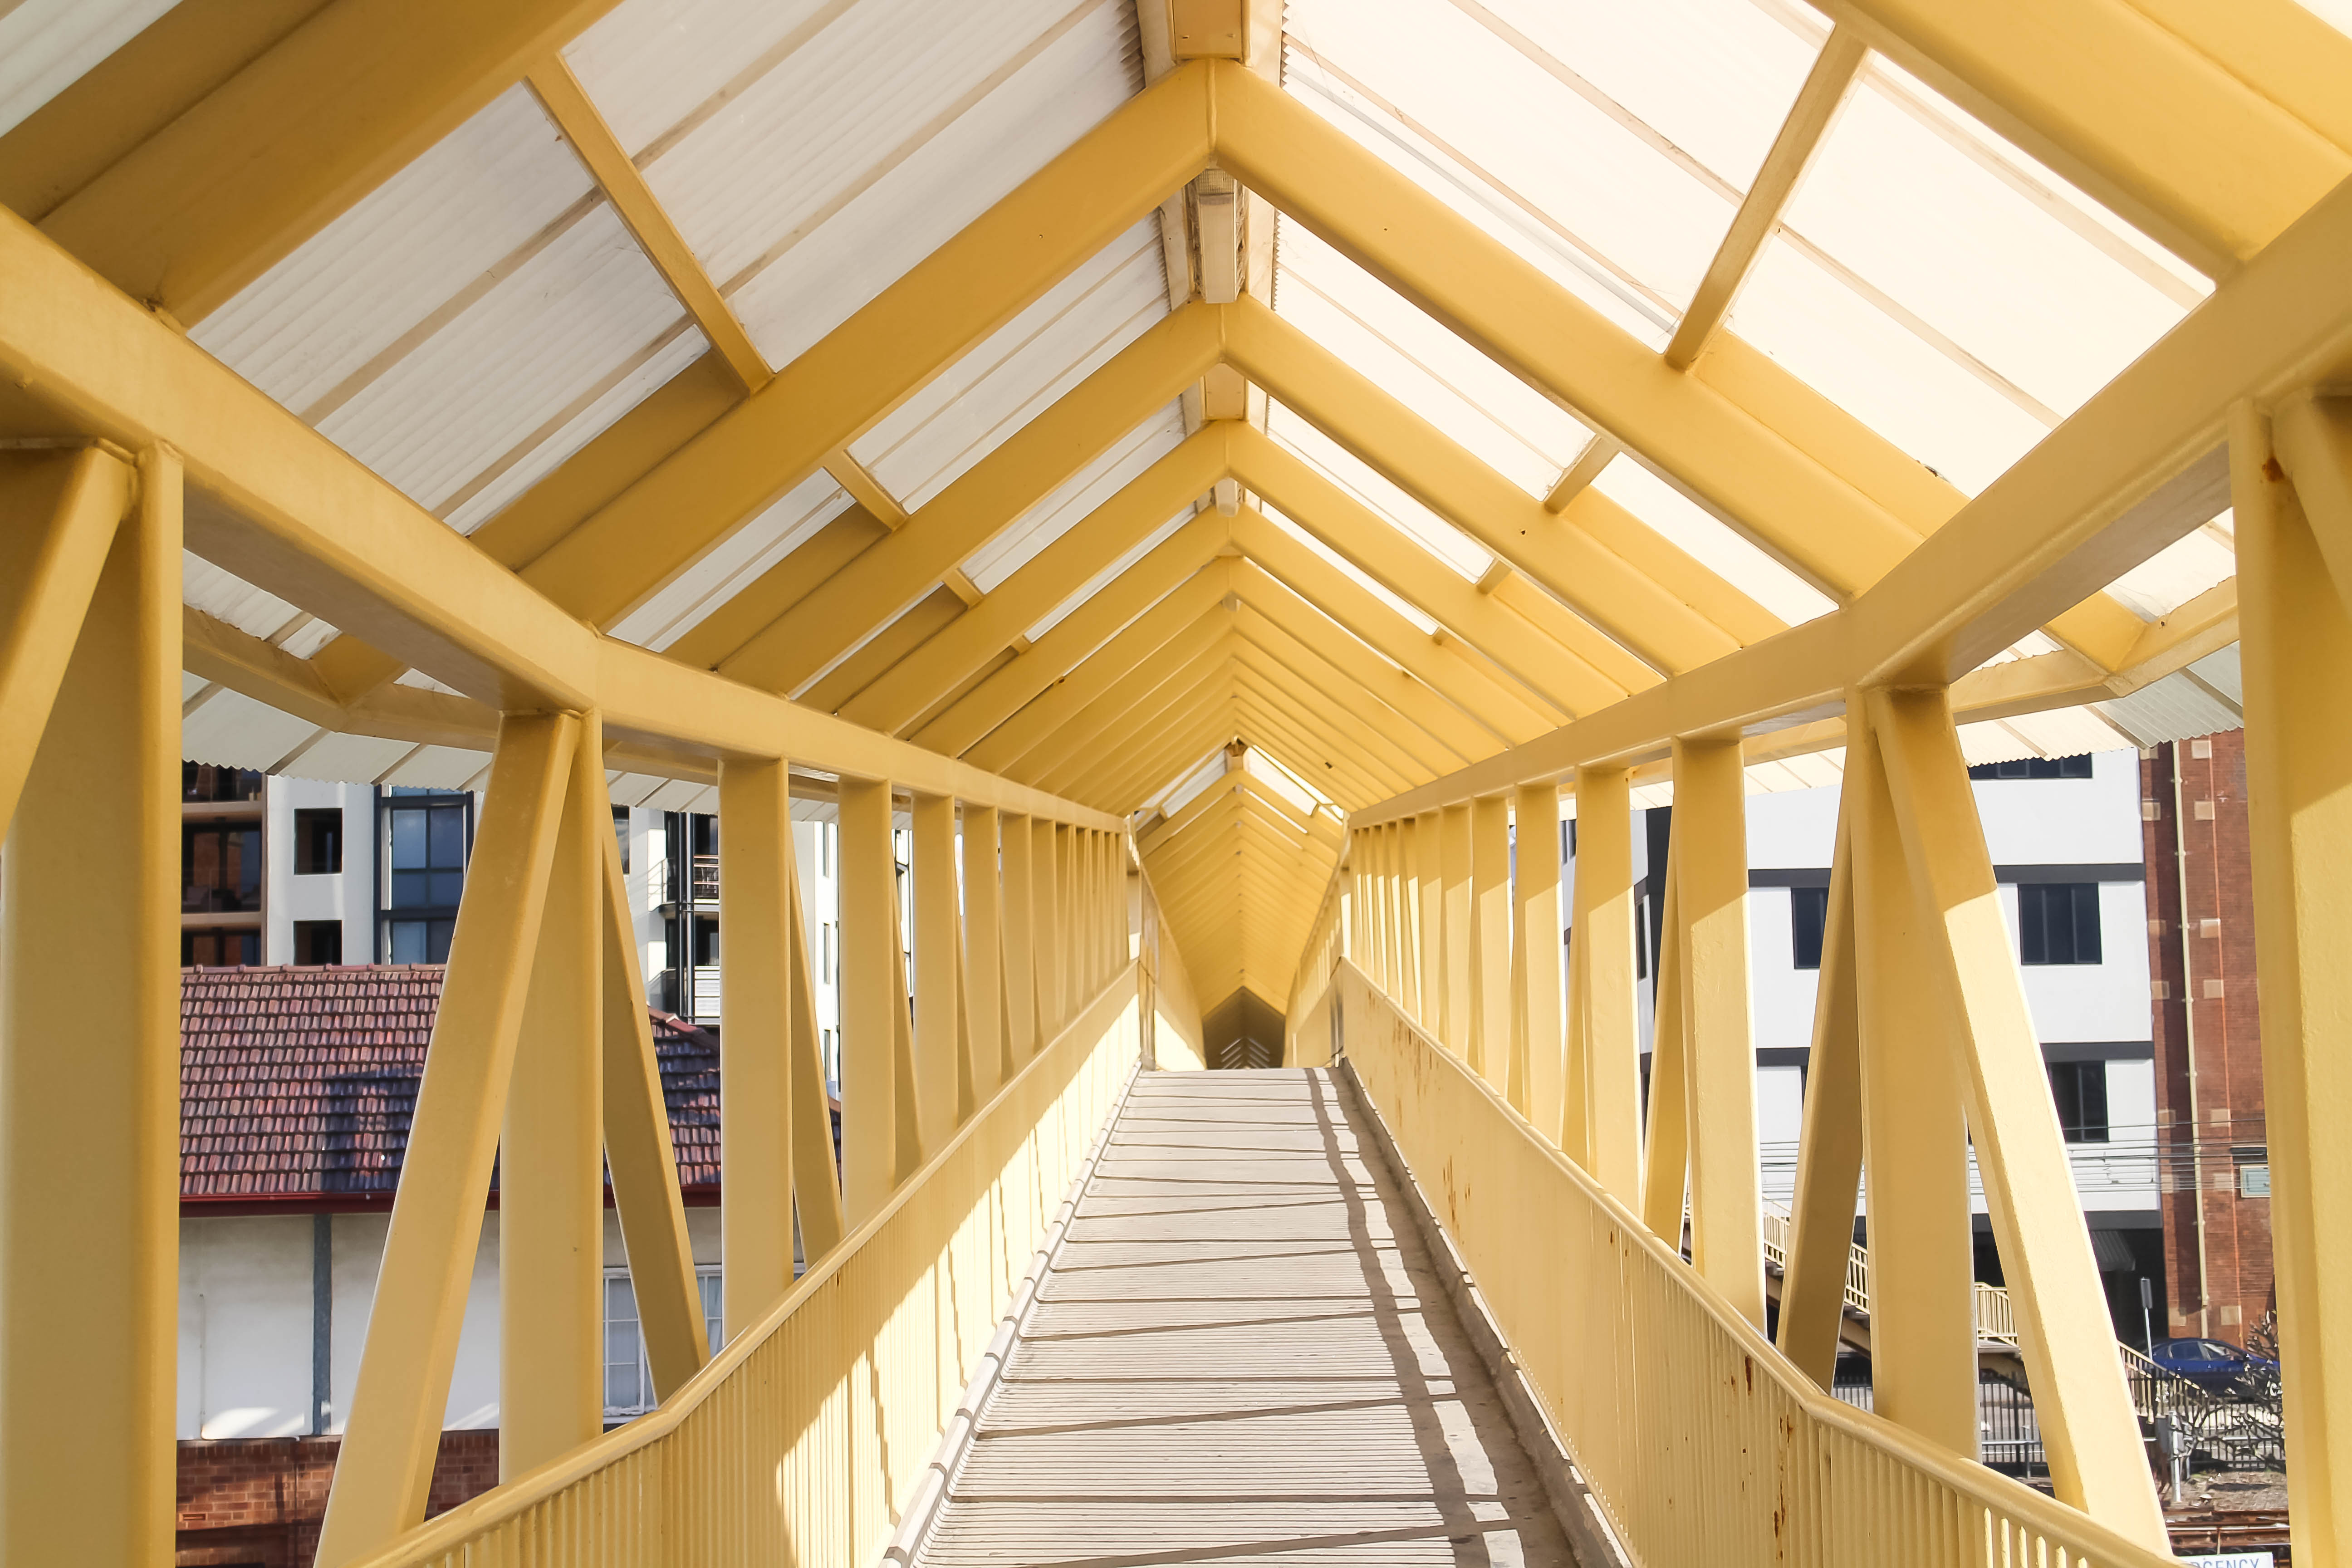
architecture, wood, bridge, perspective, roof, building, urban, overpass, beam, ceiling, construction, shadow, exterior, business, room, modern, interior design, aisle, outdoors, daylight, contemporary, building exterior